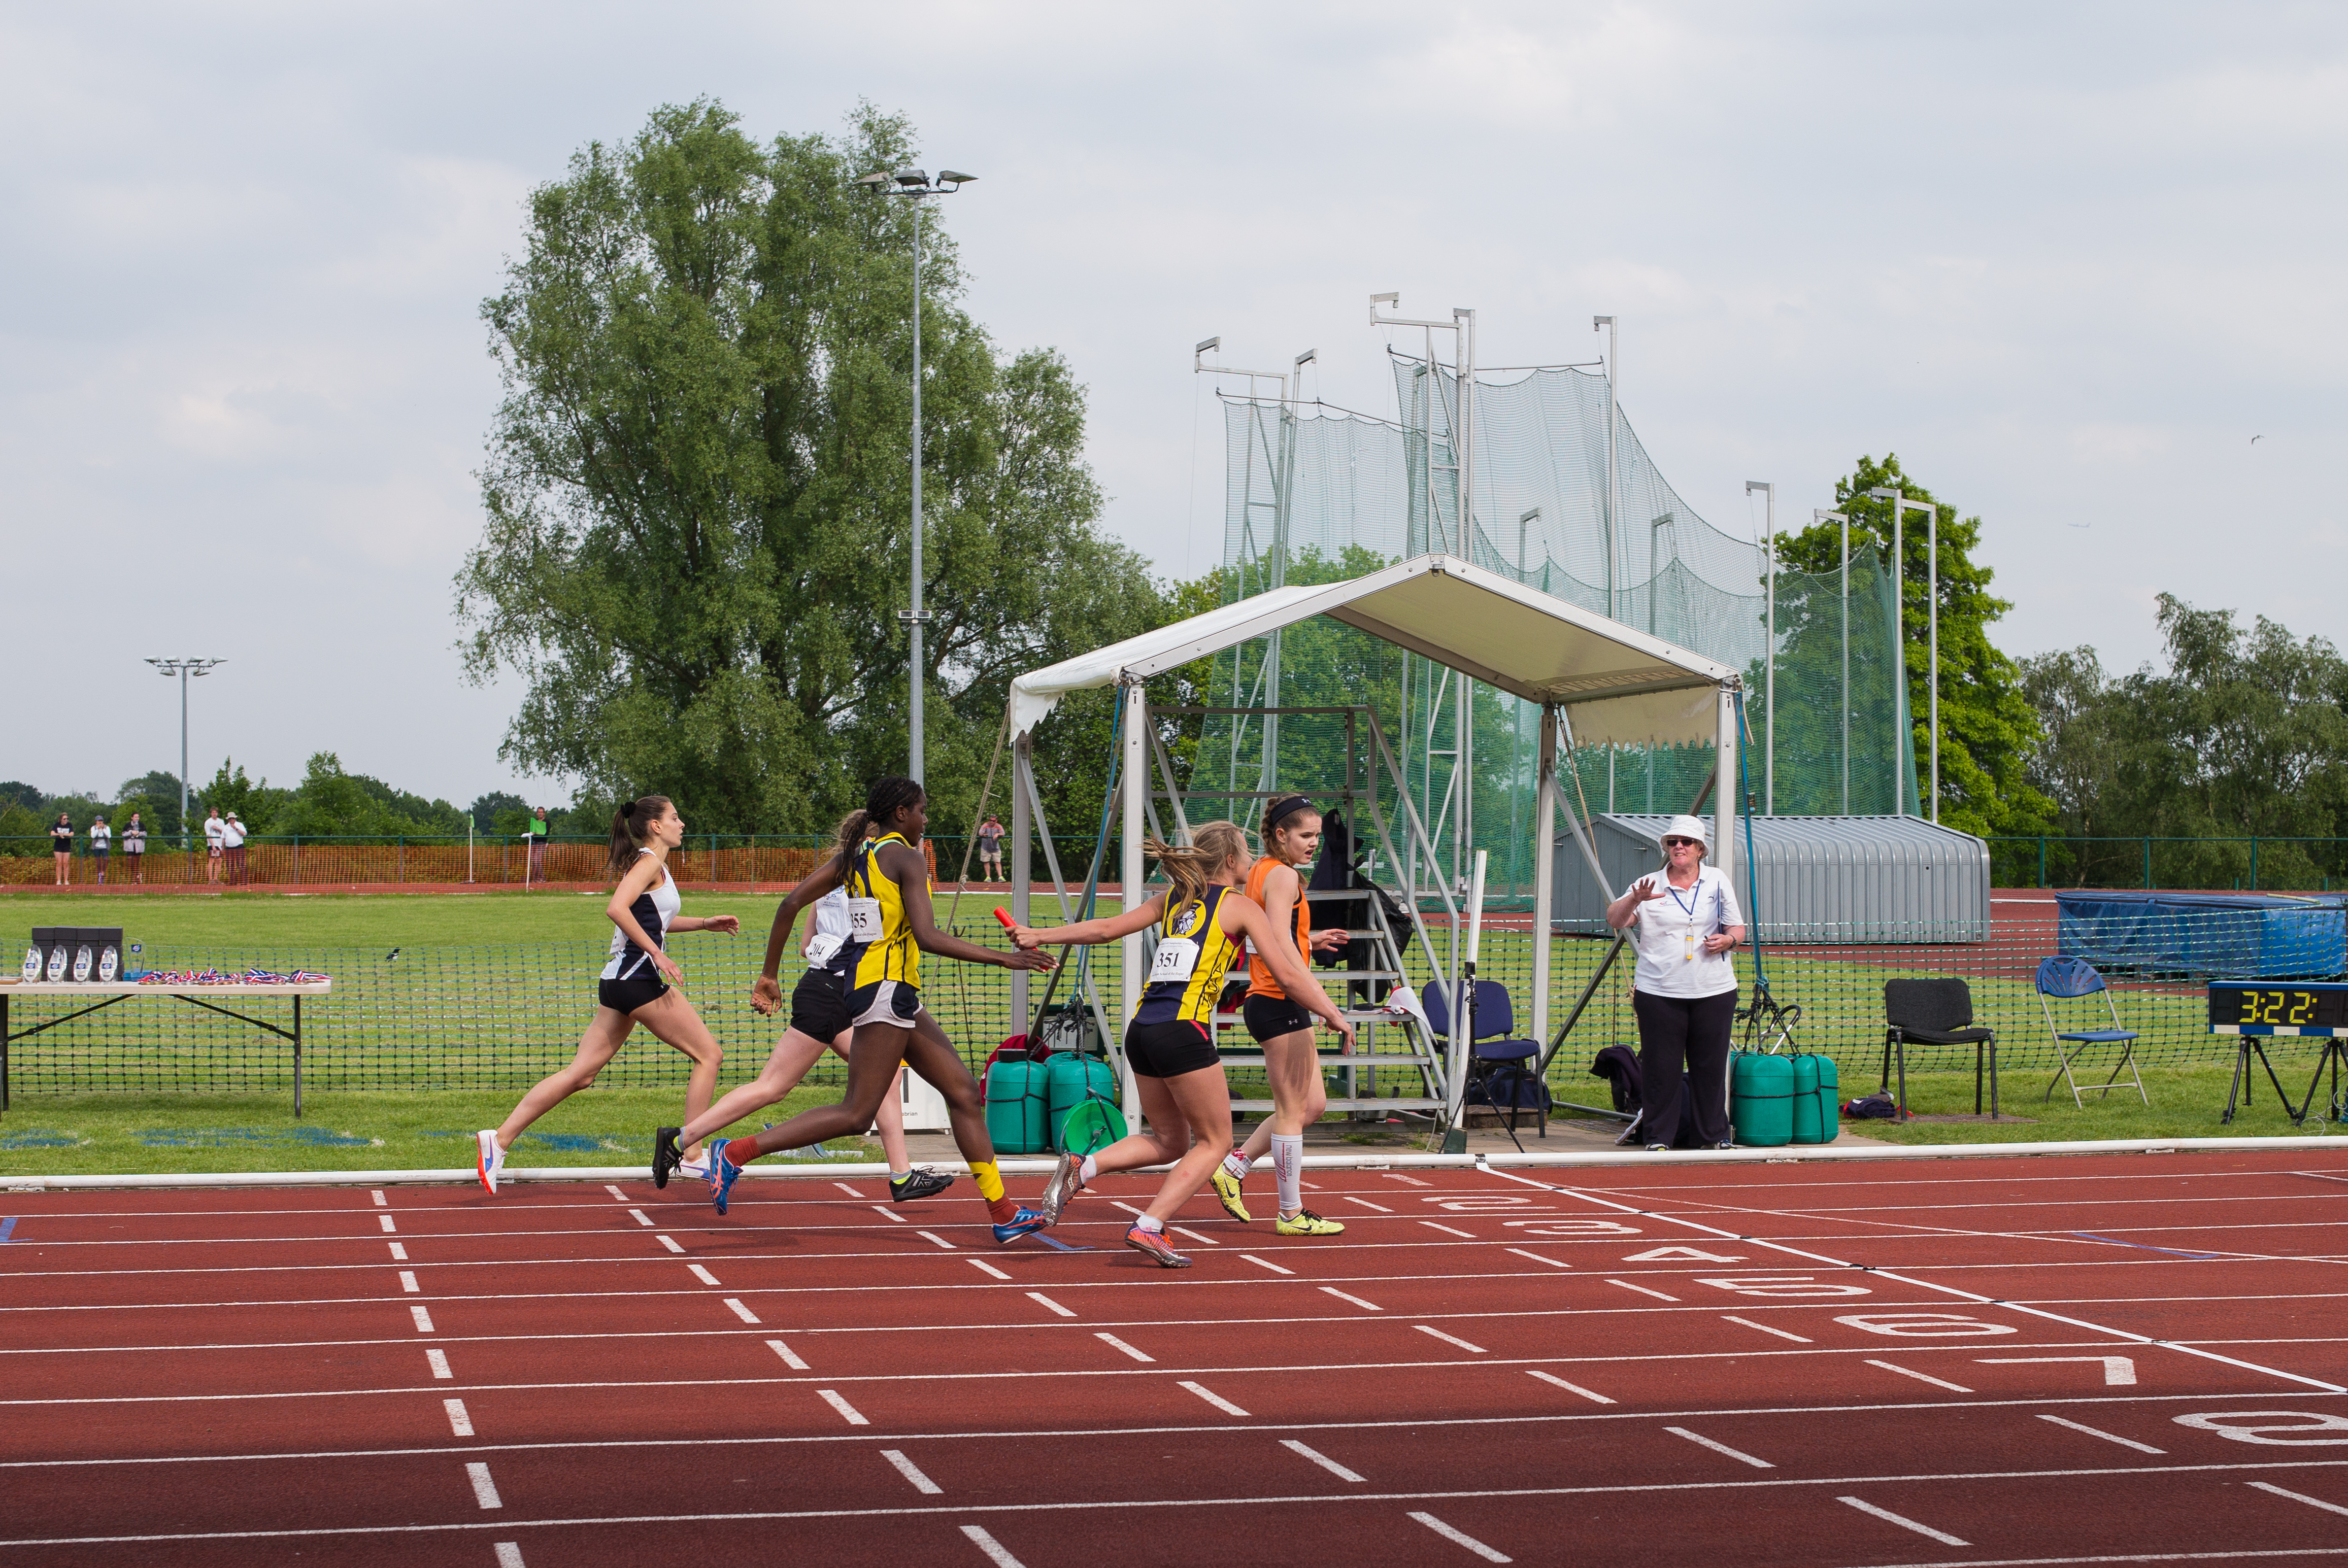
outdoor, track, field, running, europe, high, runner, ash, england, 2016, race, competition, london, hague, international, girls, m, american, team, sports, boys, racing, 50, school, championship, junior, leica, 240, summilux, varsity, athlete, athletics, athletes, meet, isst, hillingdon, sprint, track and field athletics